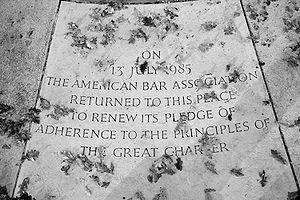
Magna Carta, latin pour Grande Charte, désigne plusieurs versions d'une charte arrachée une première fois par le baronnage anglais au roi Jean sans Terre le 15 juin 1215 après une courte guerre civile qui culmine le 17 mai par la prise de Londres. Les barons, excédés par les demandes militaires et financières du roi et par les échecs répétés en France, en particulier à Bouvines et à La Roche-aux-Moines, y imposent, dans un esprit de retour à l'ordre ancien, leurs exigences, dont la libération d'otages retenus par le roi, le respect de certaines règles de droit propres à la noblesse, la reconnaissance des franchises ecclésiastiques et bourgeoises, le contrôle de la politique fiscale par un Grand Conseil.